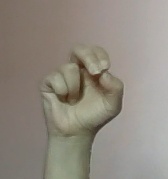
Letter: gaaf